Chênée

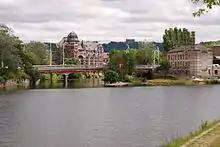
The confluent streams of Vesdre and Ourthe. The red and white building behind the bridge is the old Hôtel de Ville (town hall)

Chênée is a sub-municipality of the city of Liège located in the province of Liège, Wallonia, Belgium. It was a separate municipality until 1977. On 1 January 1977, it was merged into Liège.